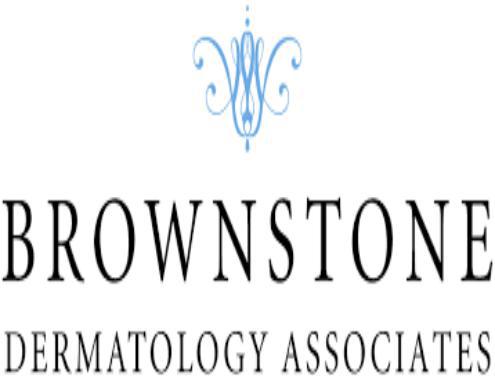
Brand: brownstone
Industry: Necessities